Buddhism and psychology

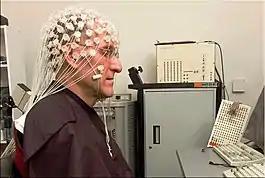
Buddhist monk Barry Kerzin participating in neuropsychology meditation research with EEG

Buddhism includes an analysis of human psychology, emotion, cognition, behavior and motivation along with therapeutic practices. Buddhist psychology is embedded within the greater Buddhist ethical and philosophical system, and its psychological terminology is colored by ethical overtones. Buddhist psychology has two therapeutic goals: the healthy and virtuous life of a householder ("samacariya", "harmonious living") and the ultimate goal of nirvana, the total cessation of dissatisfaction and suffering (dukkha).